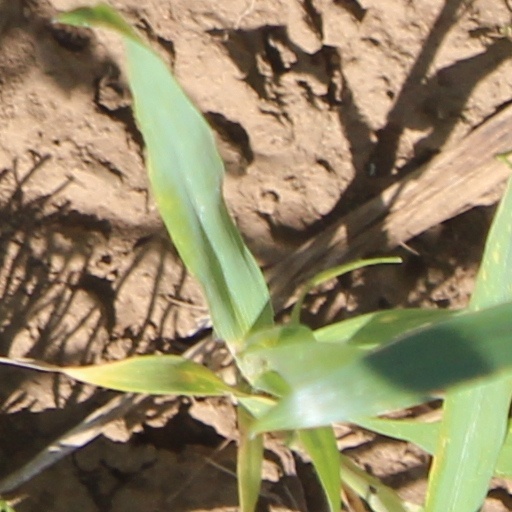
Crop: wheat